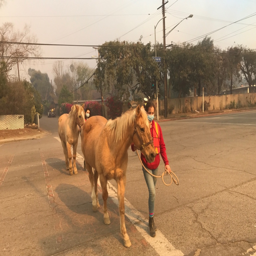
locals walked horses to safer stables away .